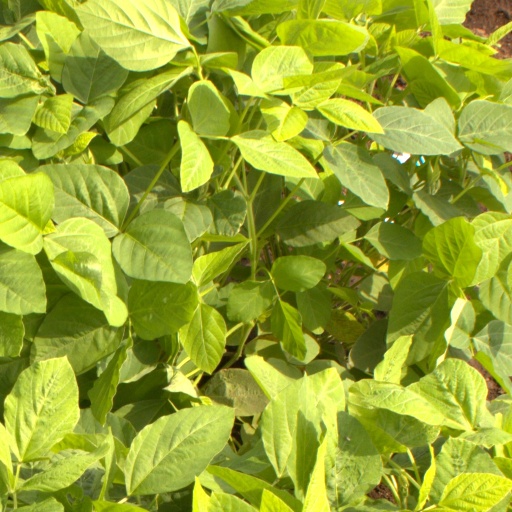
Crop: soybean